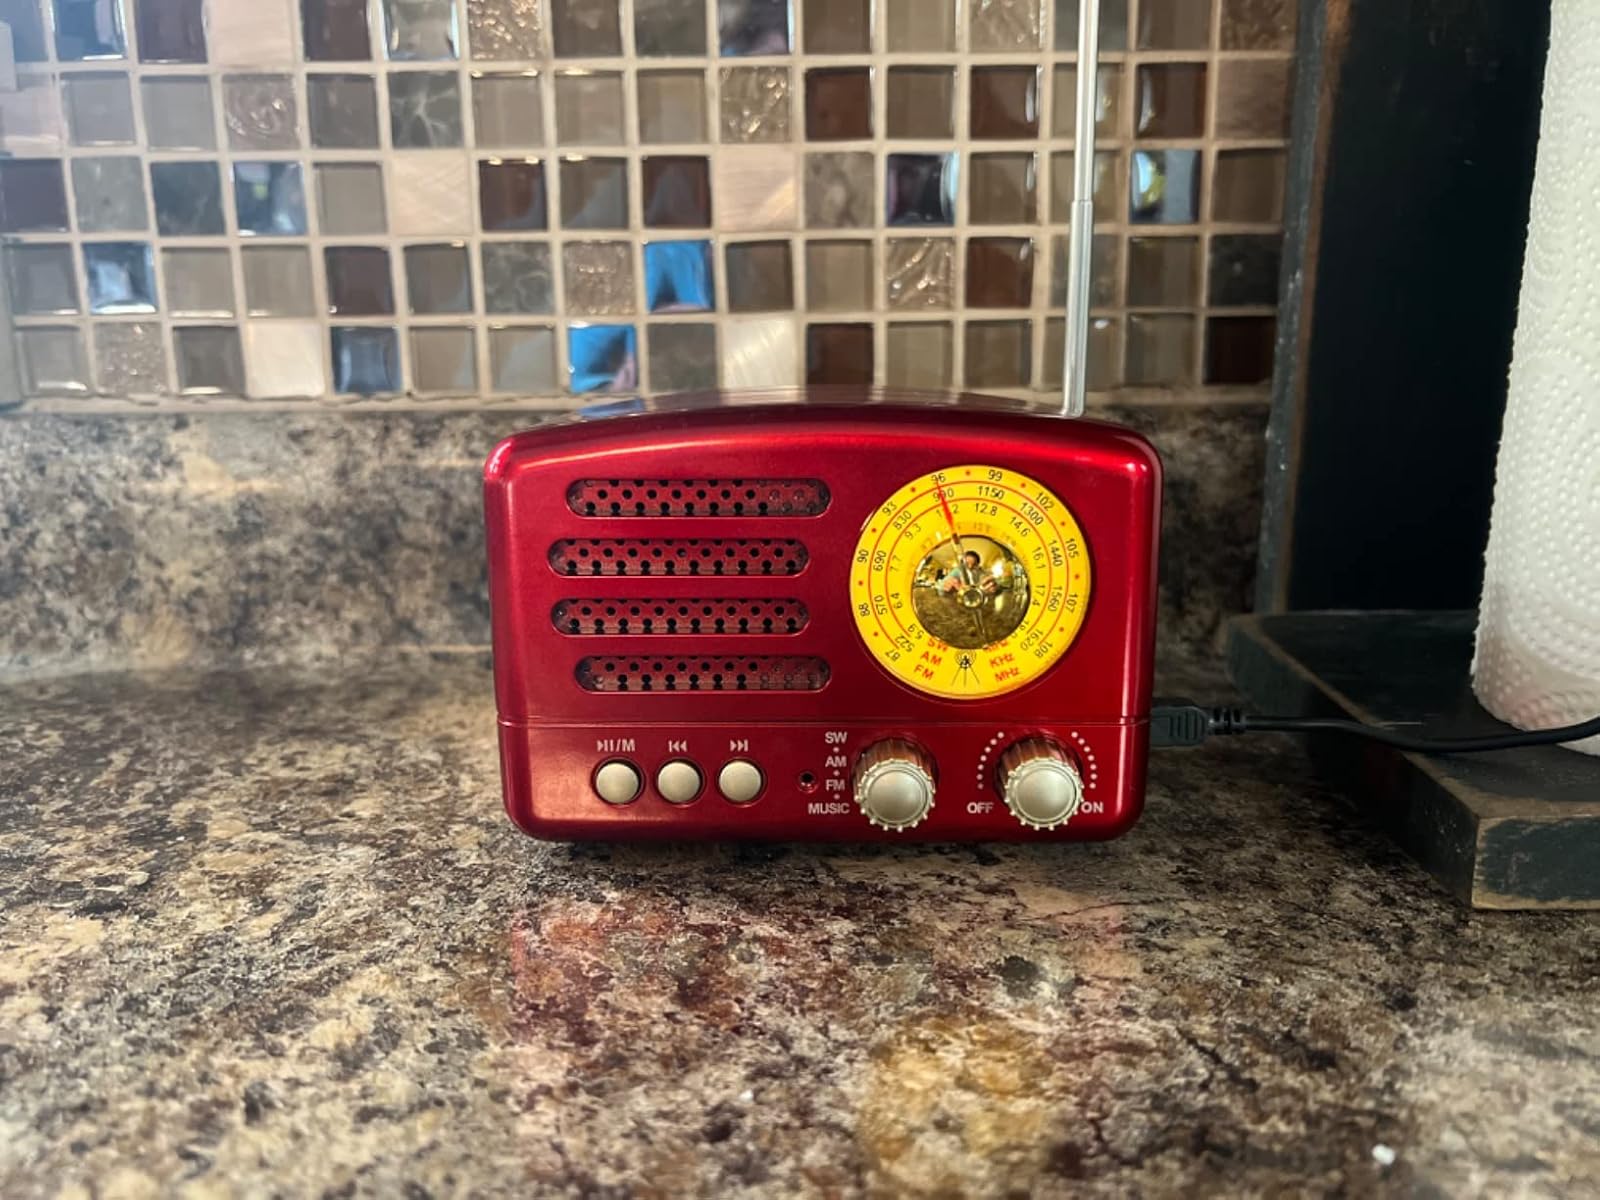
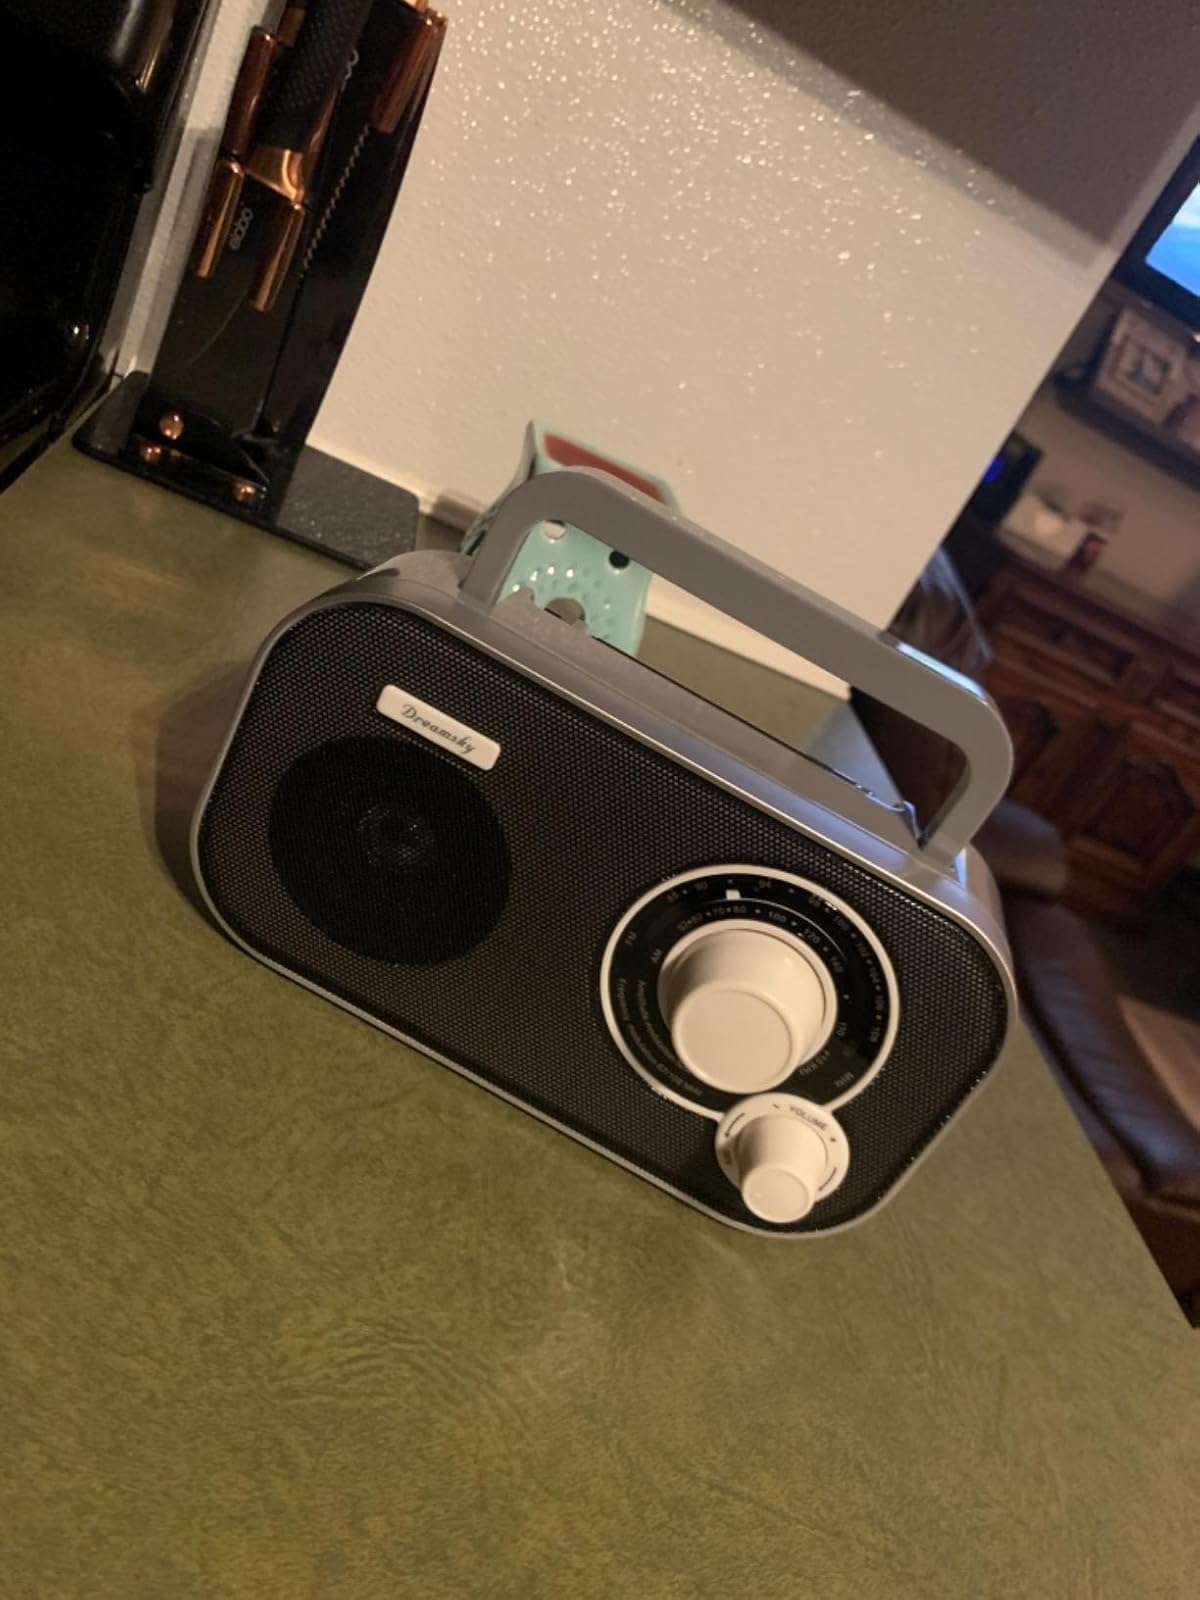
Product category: radio
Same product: no